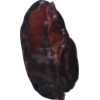
Label: carambola